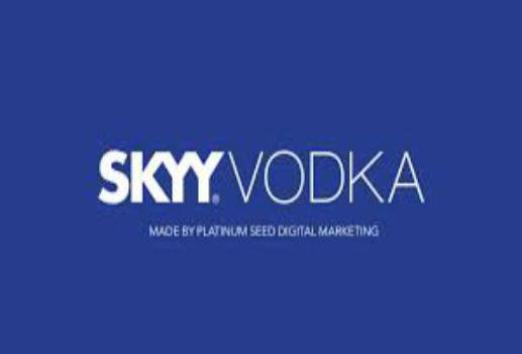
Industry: Food